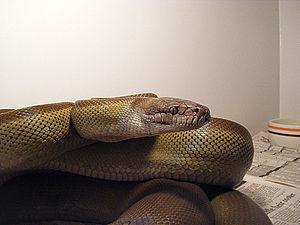
PYTHON
Liasis papuana, le Python de Papouasie, est une espèce de serpents de la famille des Pythonidae.
Les Pythonidae sont une famille de serpents constricteurs. Le terme Python regroupe les espèces de cette famille ainsi que l'espèce de la famille des Loxocemidae.